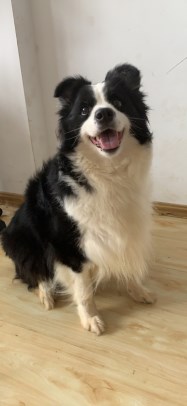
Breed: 2594-n000109-Border_collie